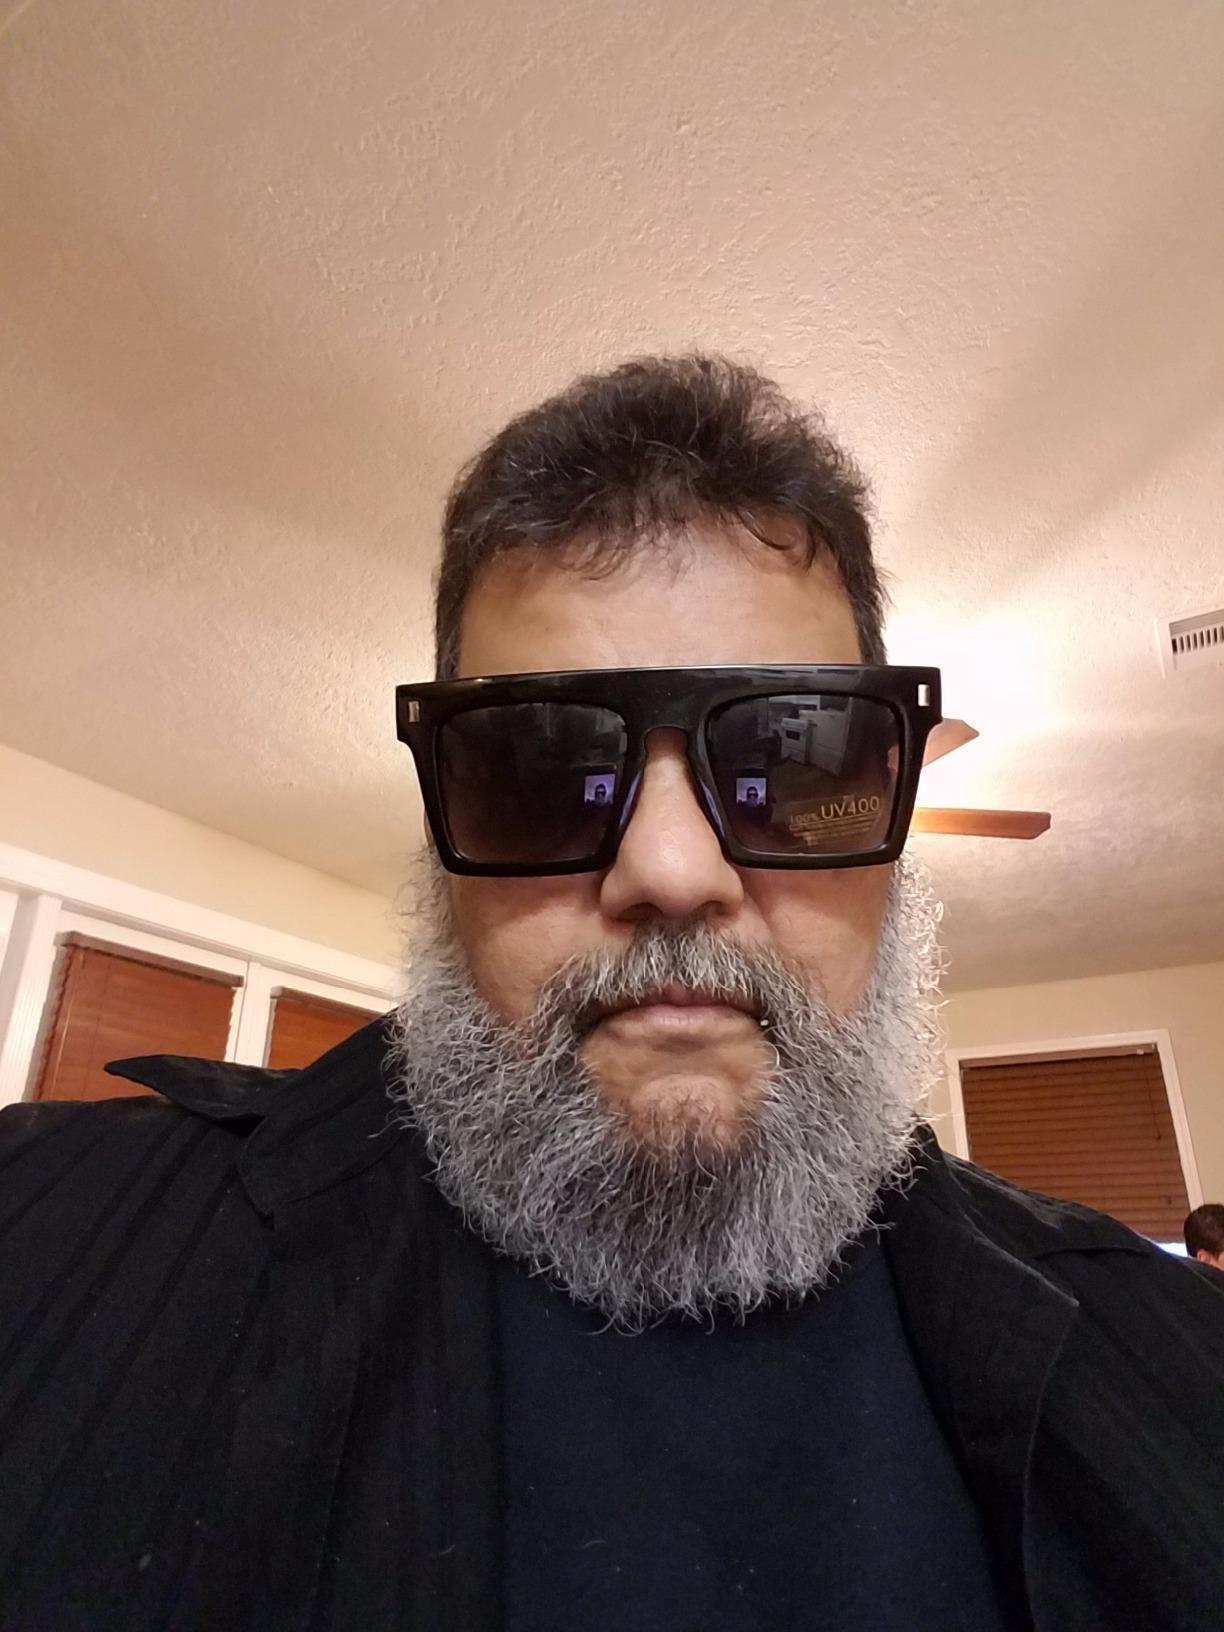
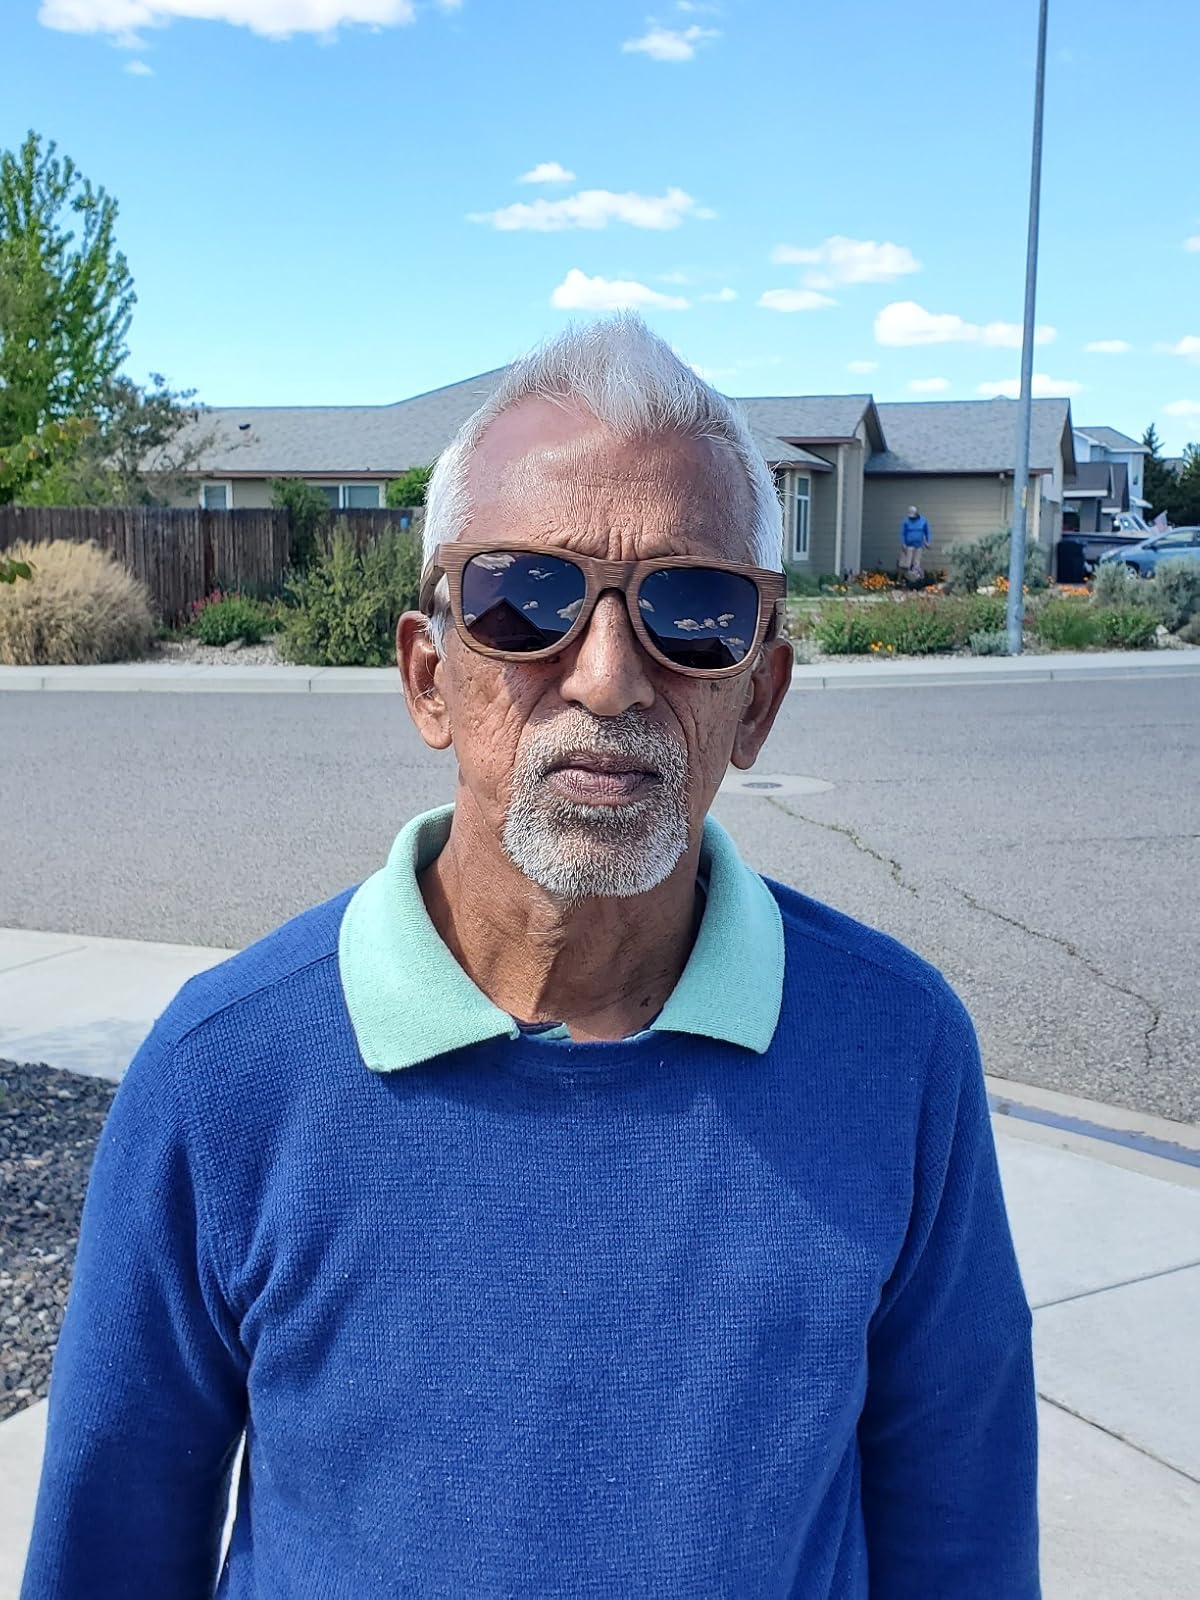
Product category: accessories_sunglasses
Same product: no